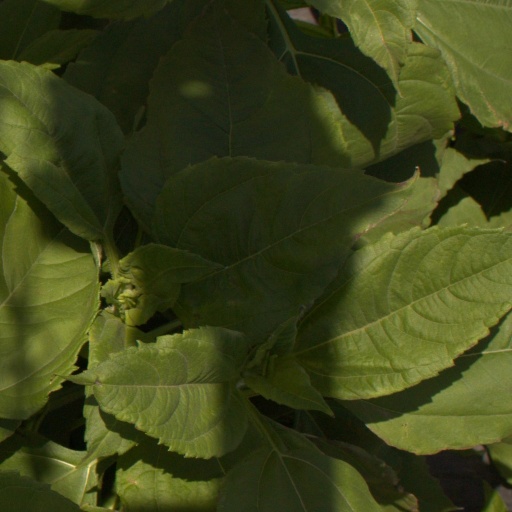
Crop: Jerusalem artichoke